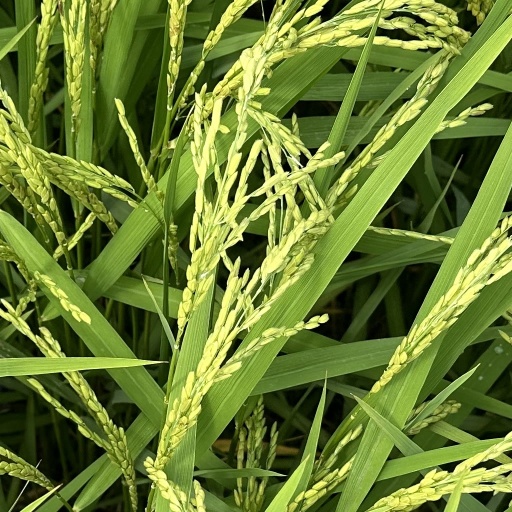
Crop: rice